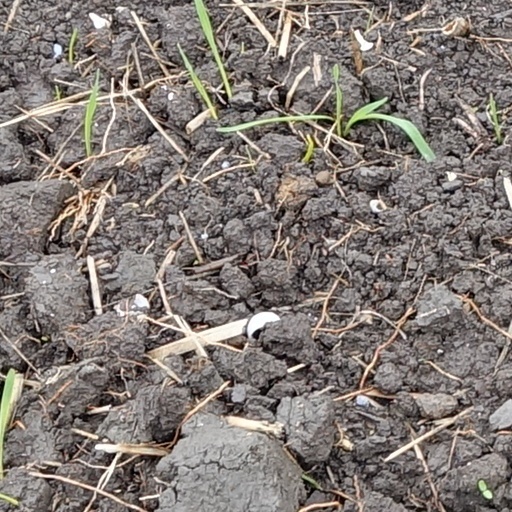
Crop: wheat